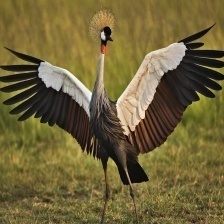
Species: AFRICAN CROWNED CRANE
Scientific name: BALEARICA REGULORUM
ImageNet parent category: crane